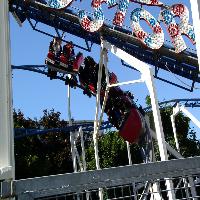
Weather: sun or clear